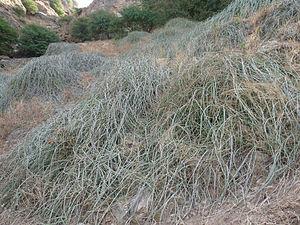
Monte Graciosa (île de Santiago, Cap-Vert)
Sarcostemma daltonii est une espèce de plantes à fleurs de la famille des Asclepiadaceae. C'est une espèce endémique du Cap-Vert présente sur les îles de Santo Antão, São Vicente, São Nicolau, Boa Vista, Santiago, Fogo et Brava.